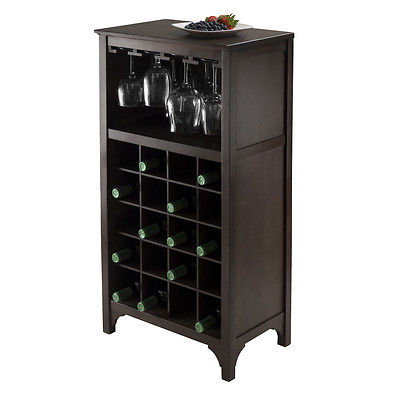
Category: cabinet